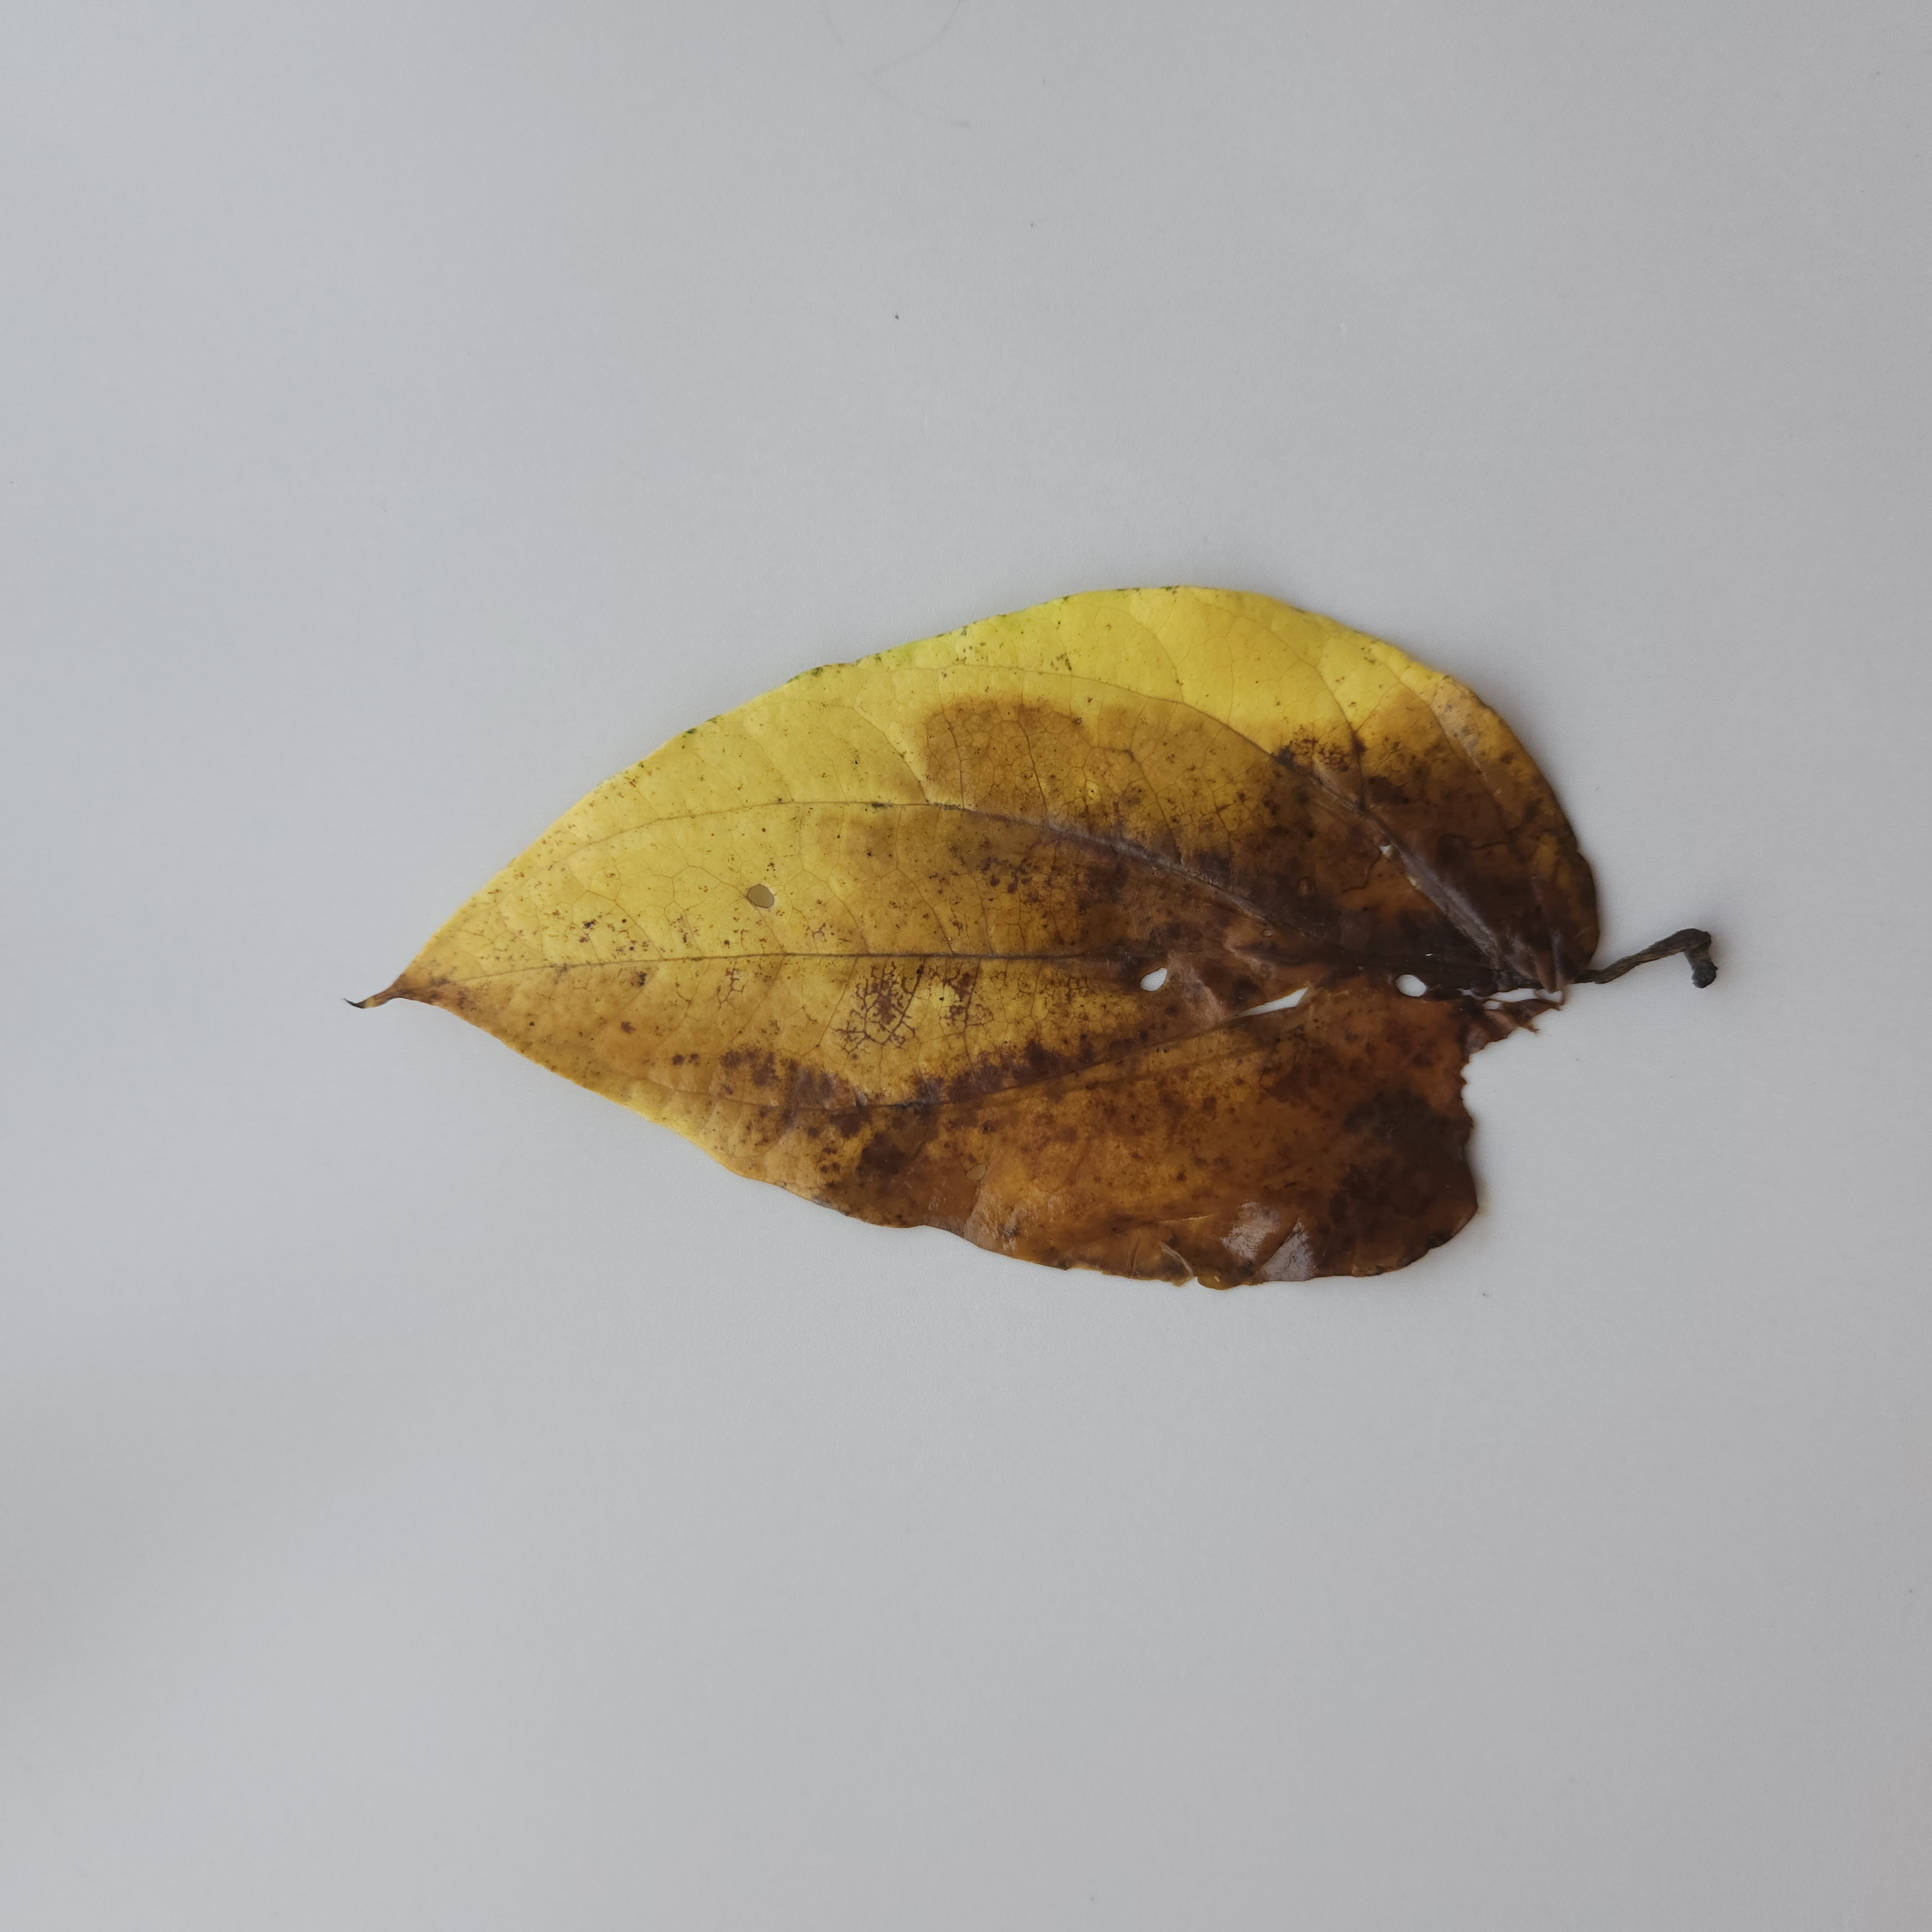
Label: Diseased